Corrine Brown

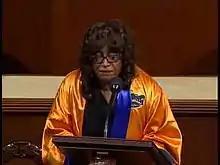
Brown speaking at the U.S. House, 2009

In 2006, she voted "no" on the Child Custody Protection Act, Public Expression of Religion Act, Electronic Surveillance Modernization Act, Military Commissions Act, and Private Property Rights Implementation Act of 2006. She voted "yes" on the SAFE Port Act. On September 29, 2008, Brown voted for the Emergency Economic Stabilization Act of 2008.